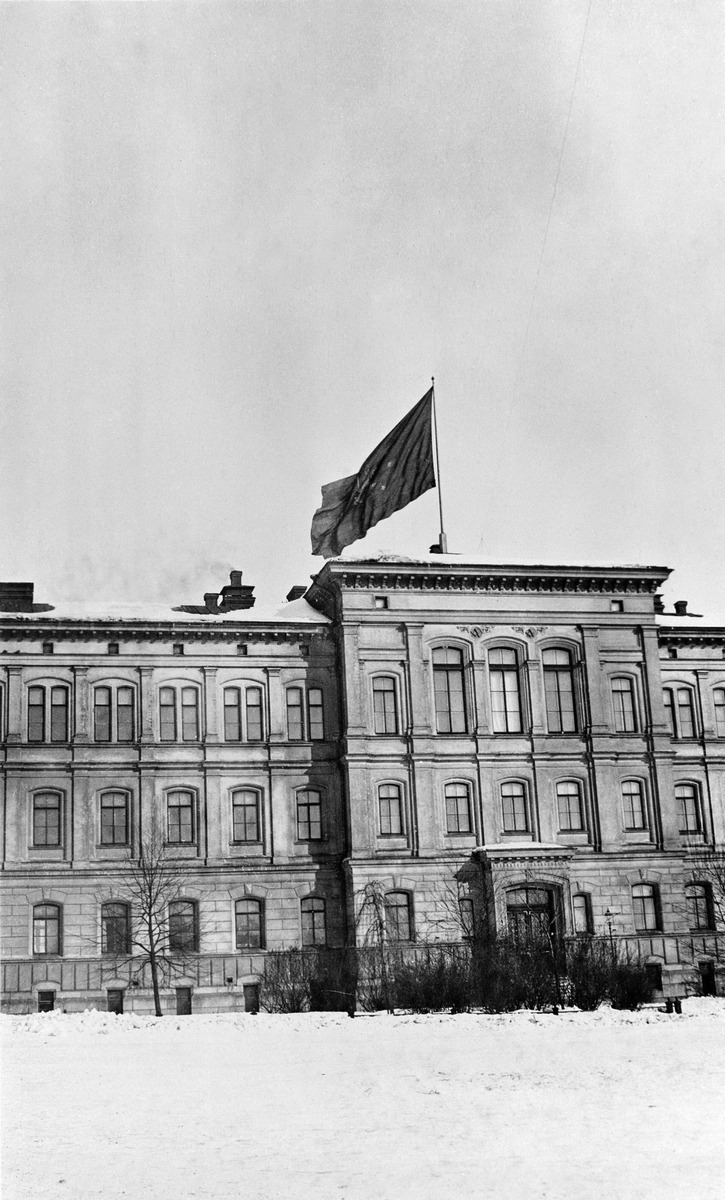
Leijonalippu liehuu Teknillisen korkeakoulun katolla Abrahaminkadulla
sisällön kuvaus: Leijonalippu liehuu Teknillisen korkeakoulun katolla Abrahaminkadulla. mustavalkoinen
Ajankohta: kuvausaika 20.03.1917
Paikka: Suomi, Uusimaa, Helsinki, Kamppi Helsinki, Abrahaminkatu 5-1
Aiheet: vallankumoukset, liput kansallisliput, opiskelijajärjestöt ylioppilaat. koulurakennukset